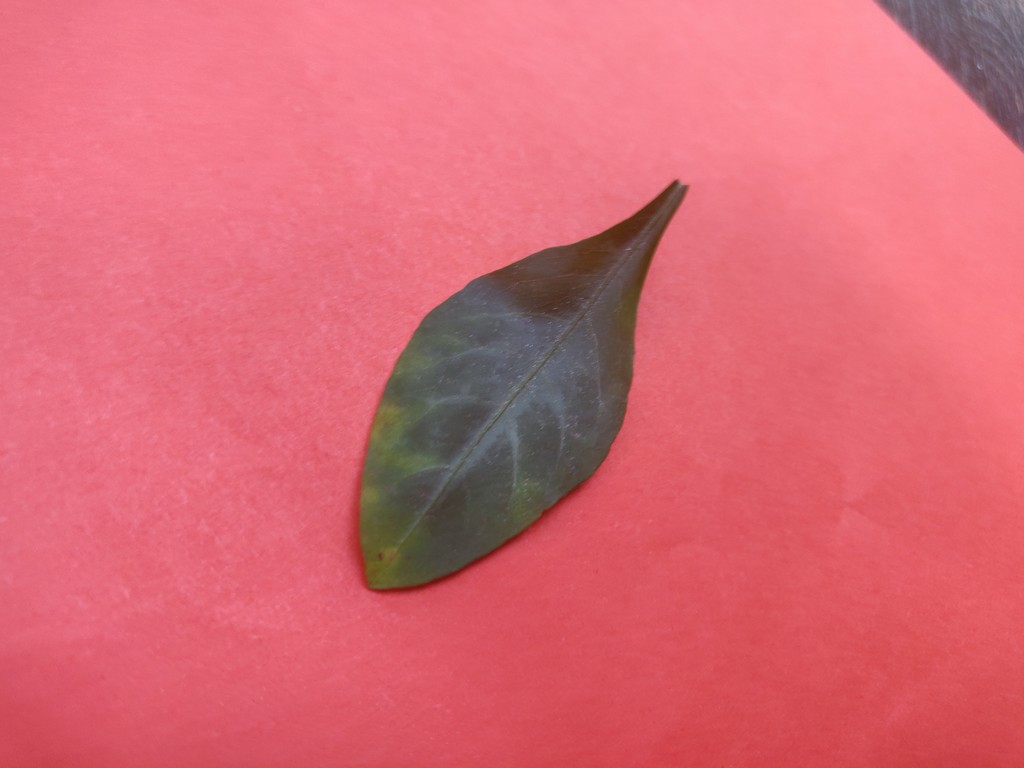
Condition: Unhealthy
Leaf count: single
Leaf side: front